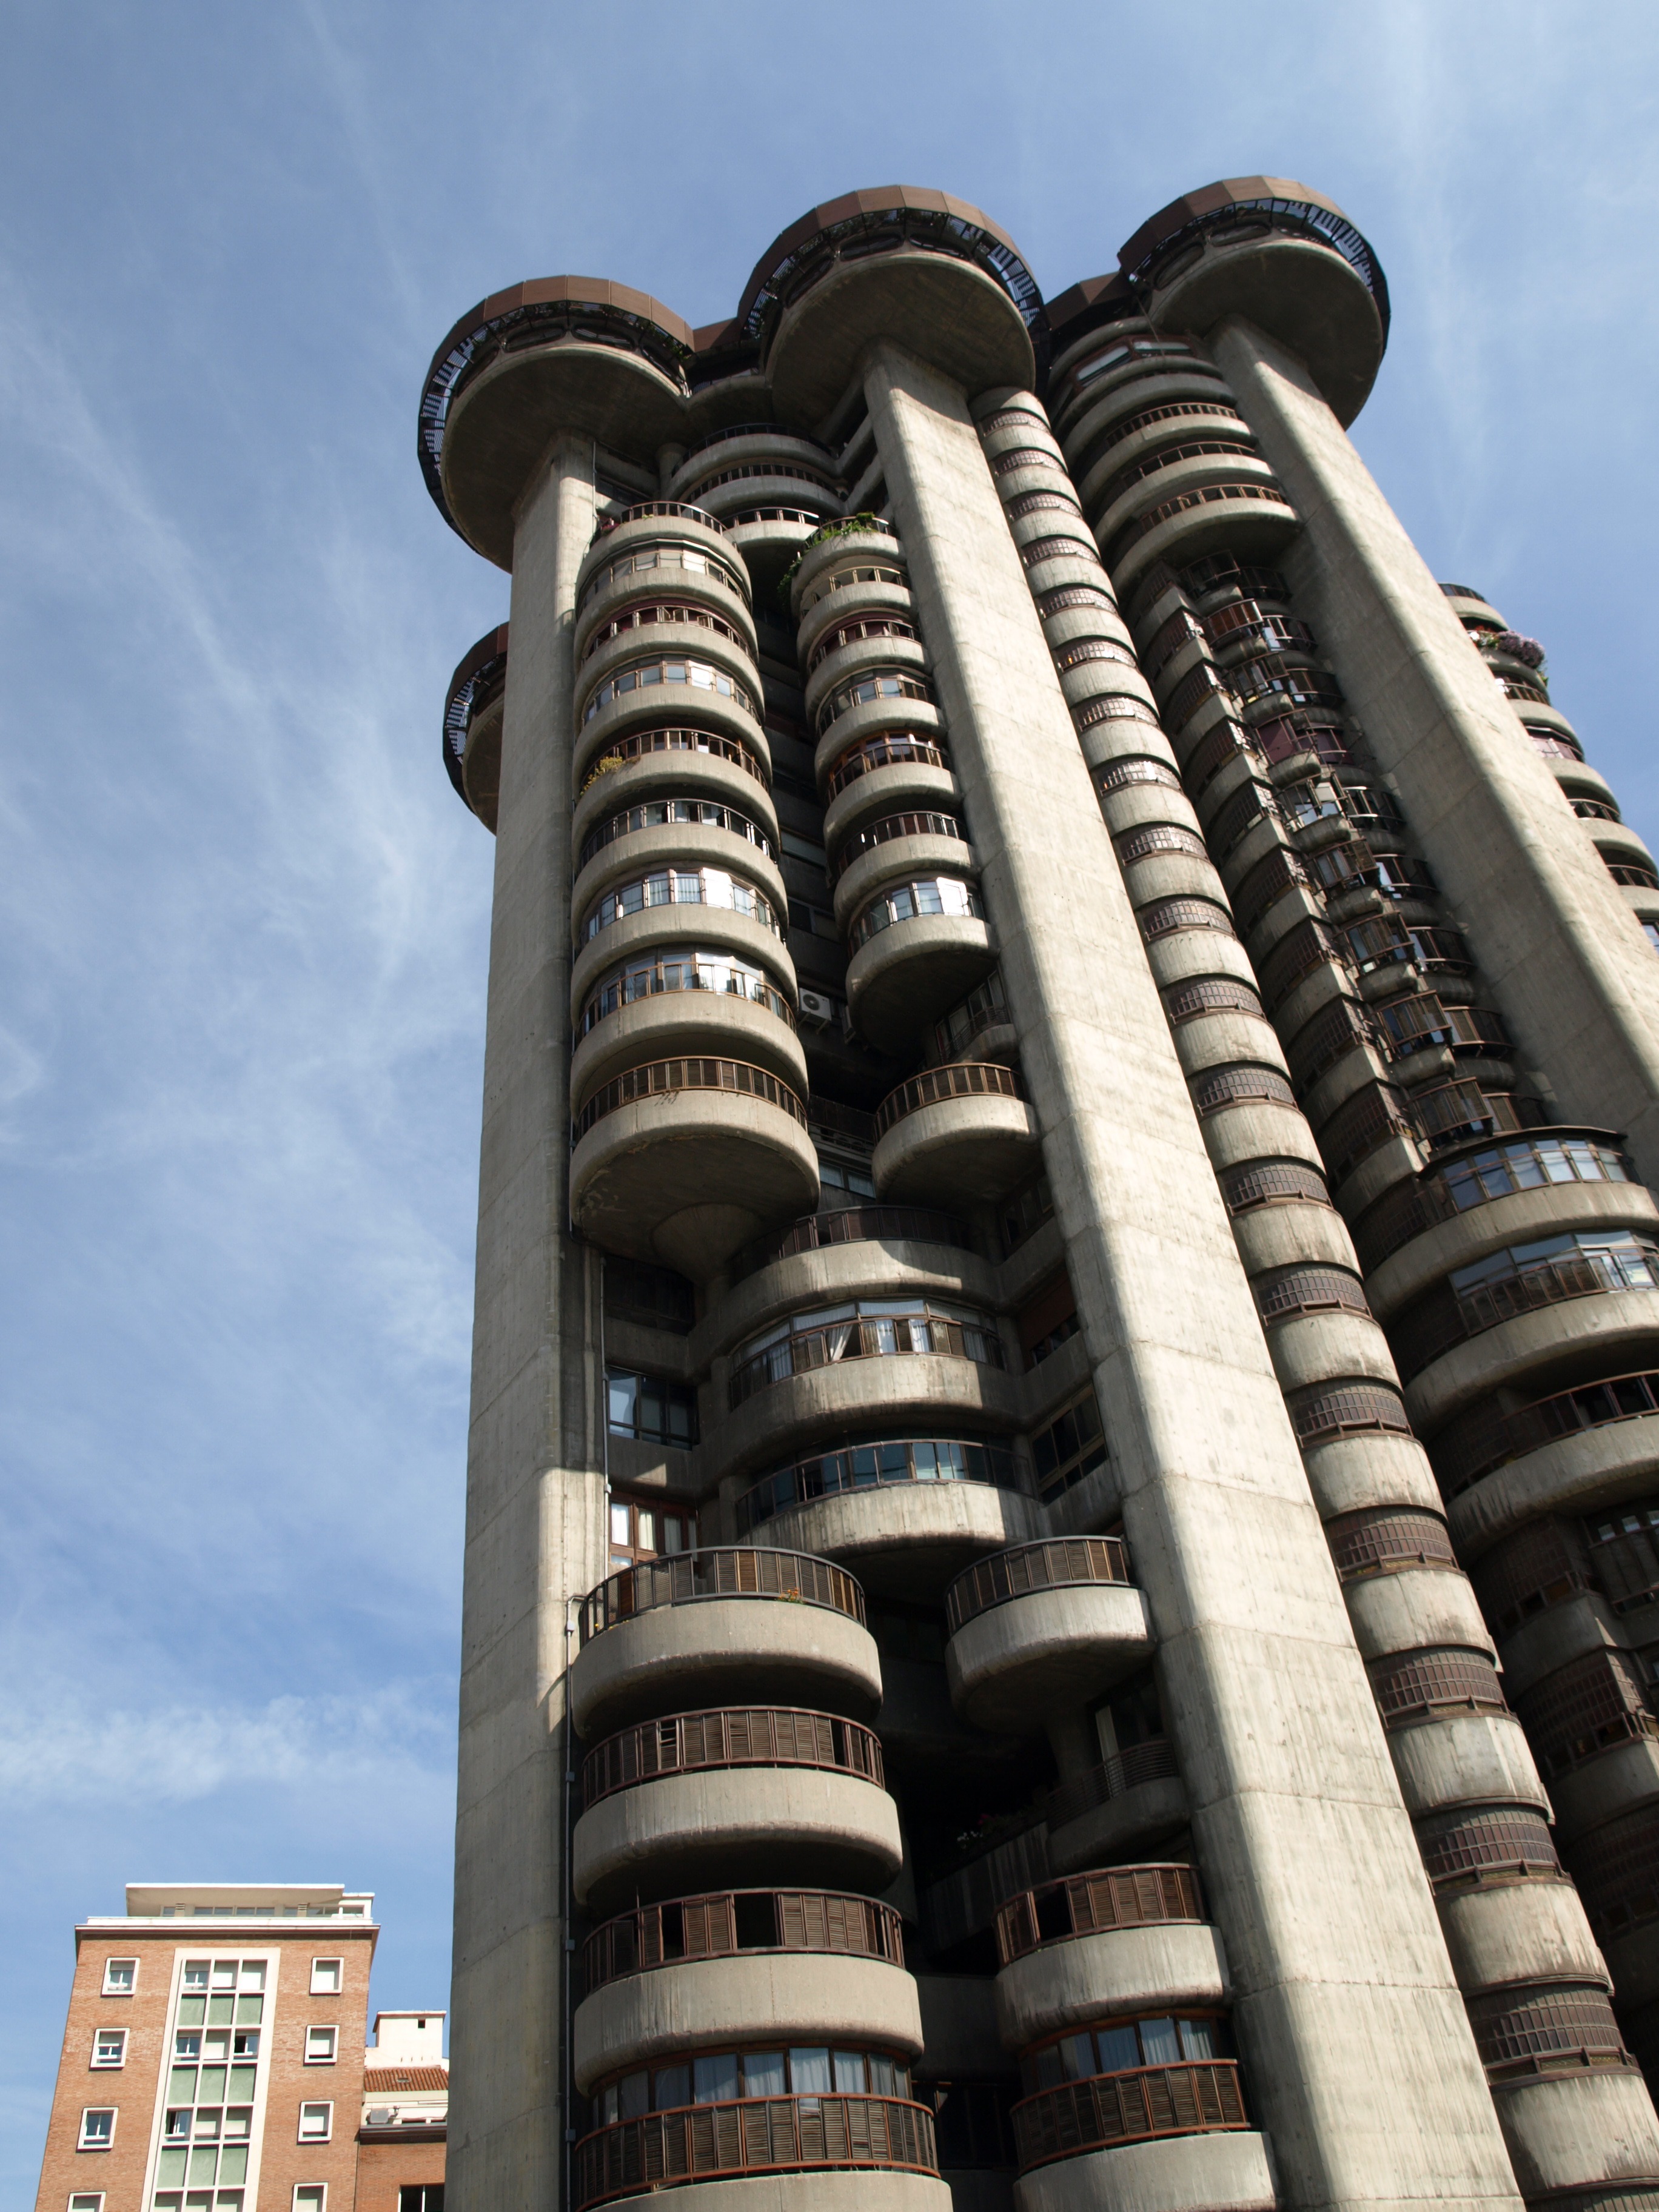
architecture, structure, sky, building, skyscraper, daytime, tower, landmark, facade, buildings, madrid, metropolis, brutalist architecture